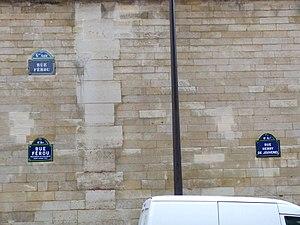
Jonction de la rue Férou avec la rue Henry de Jouvenel qui l'a tronçonnée en 1936 (Paris 6e arrond), non loin de la place Saint-Sulpice. Plaques apposée sur le mur de l'Hôtel des finances.
La rue Henry-de-Jouvenel est une rue du 6ᵉ arrondissement de Paris.